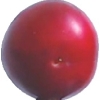
Label: cherry_wax_red